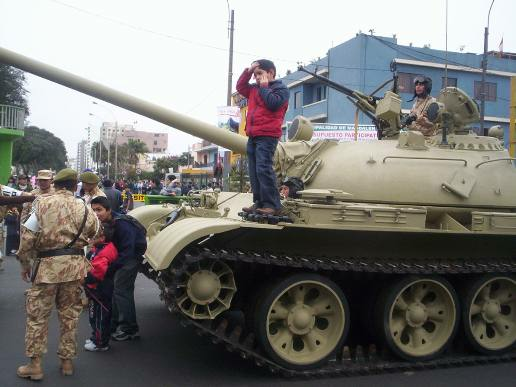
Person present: Yes